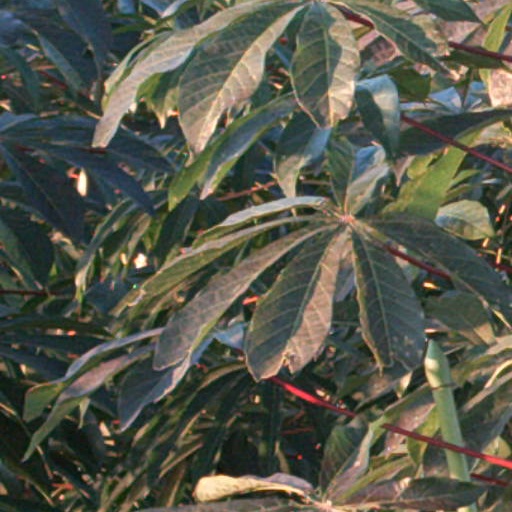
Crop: cassava